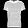
Label: T - shirt / top